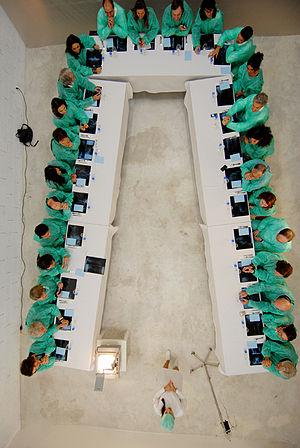
Le Diner Procréatif